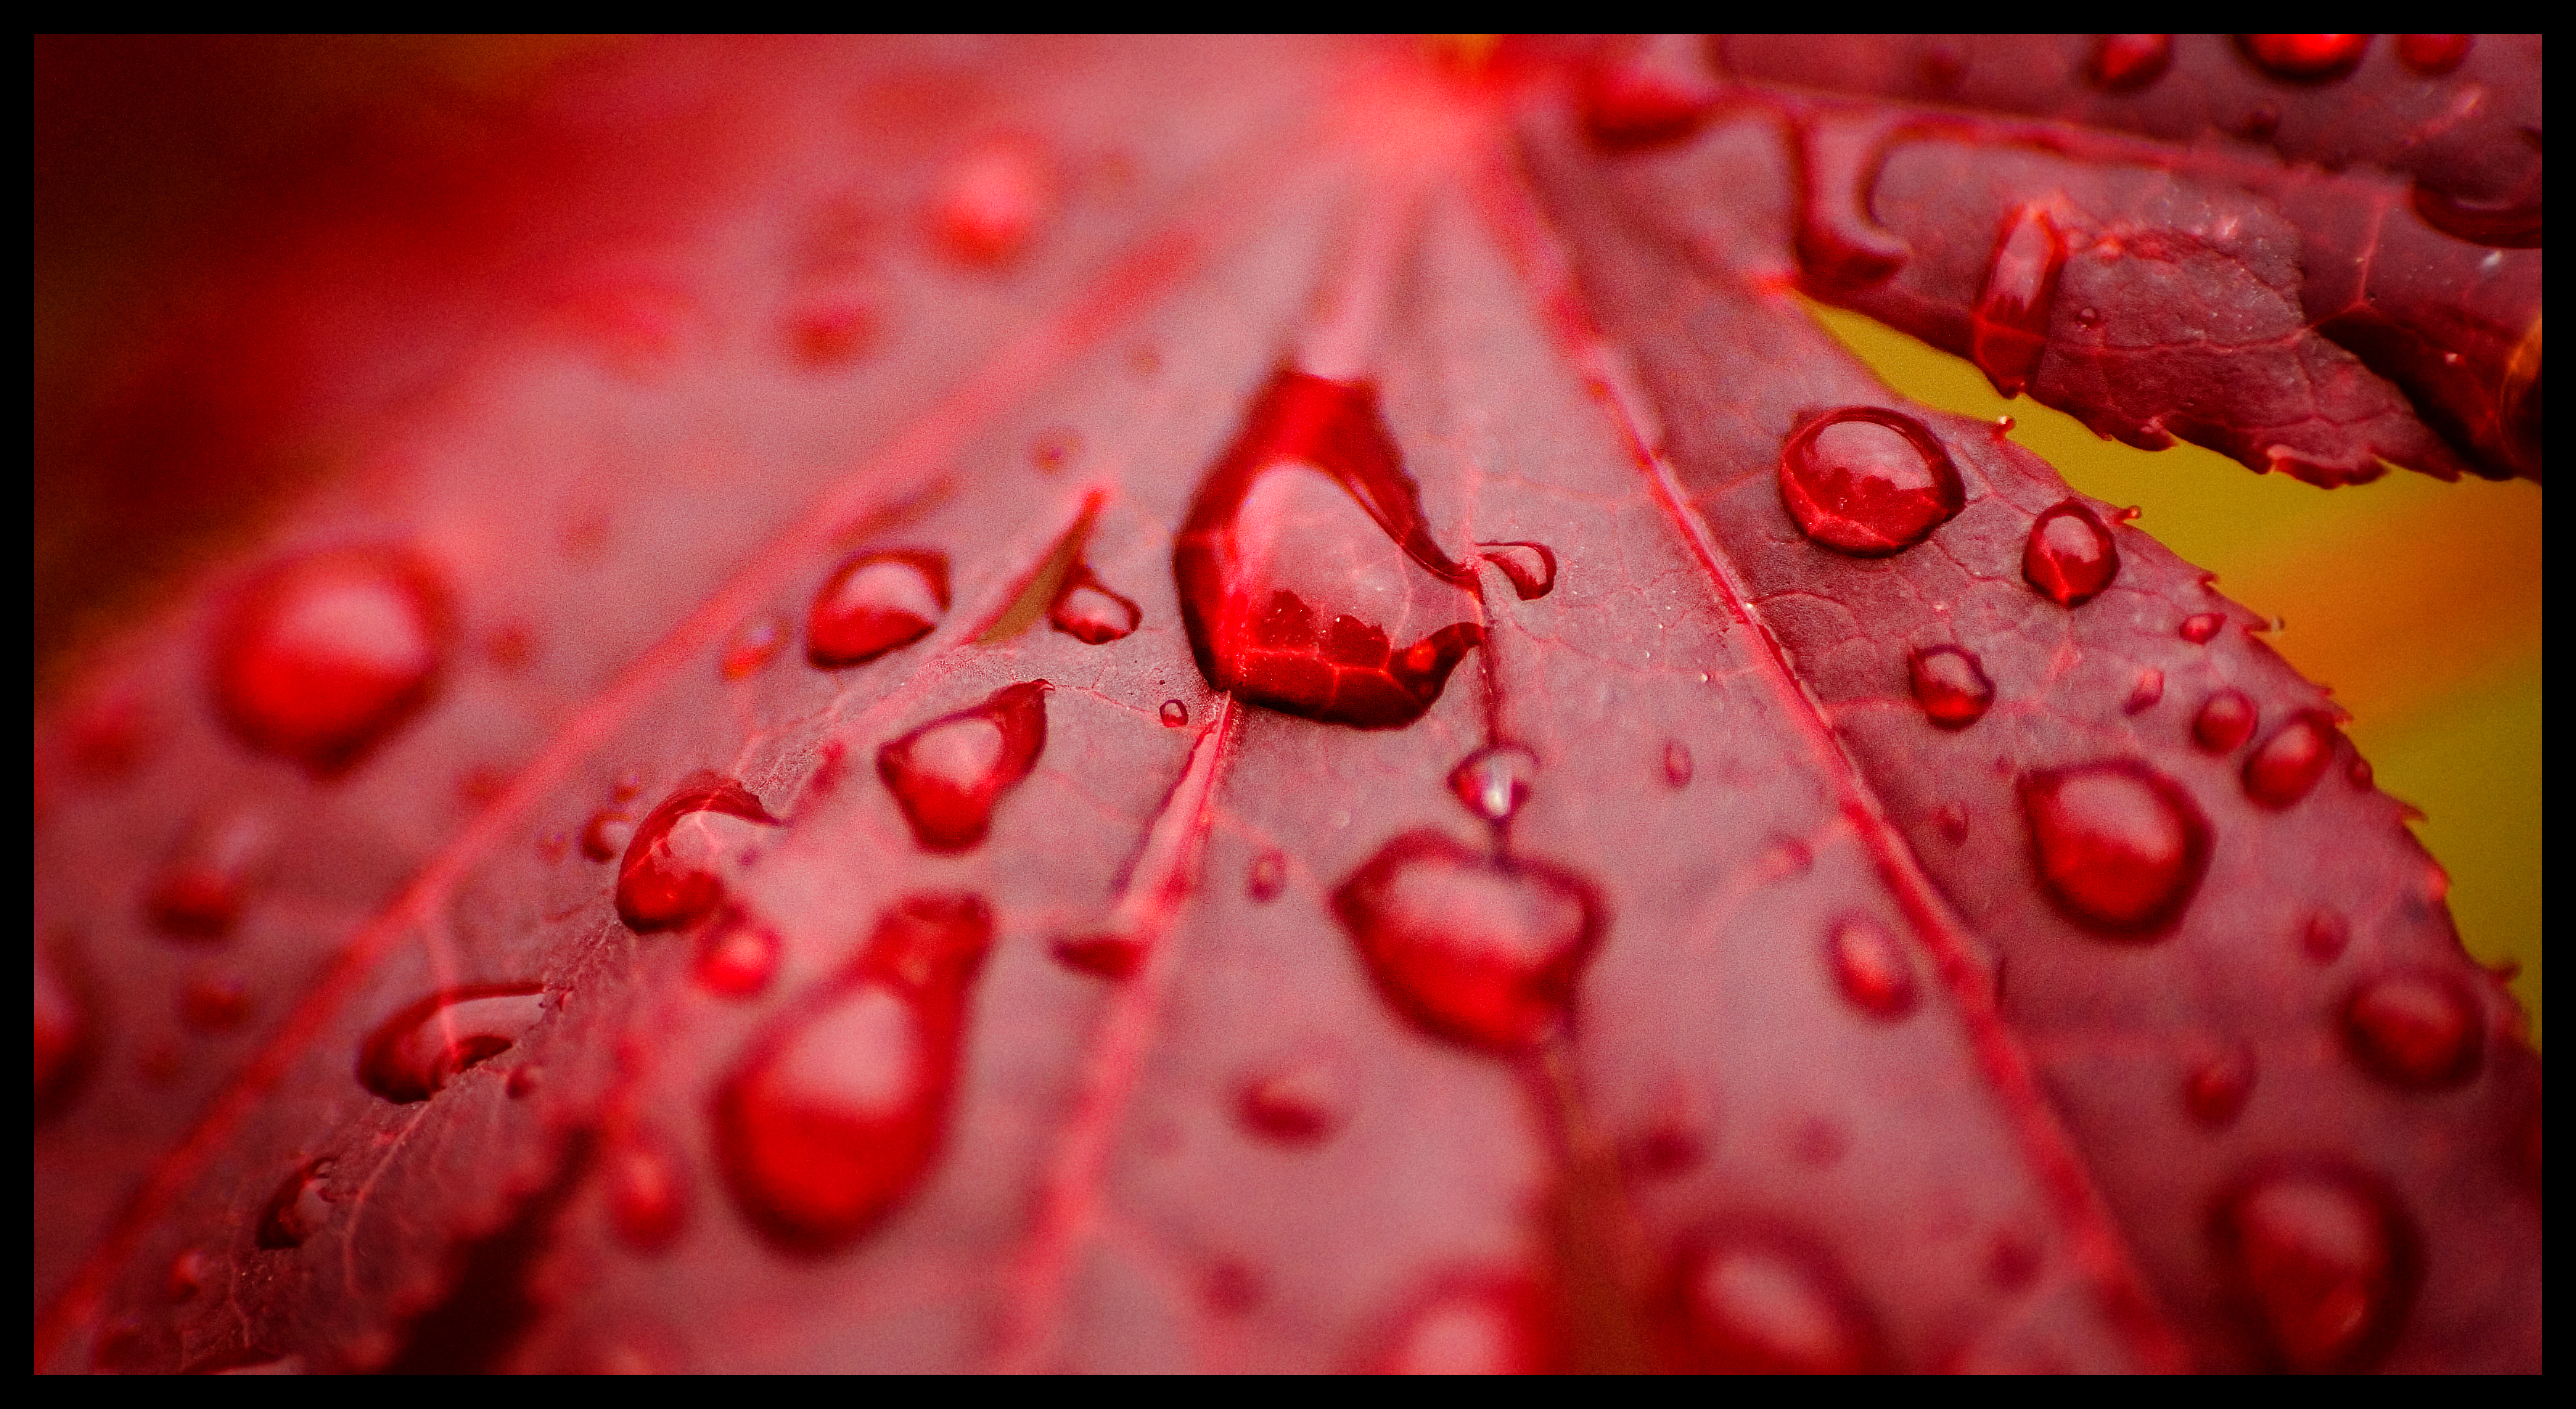
drop, dew, plant, photography, rain, leaf, flower, petal, red, color, flowers, close up, moisture, macro photography, flowering plant